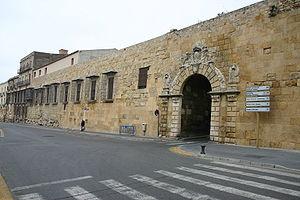
Au IIᵉ siècle av. J.-C., Tarraco fut dotée d'une grande muraille de 6 mètres de haut et 4,5 mètres d'épaisseur. Elle délimita le périmètre urbain. Sa longueur était d'environ 3 500 m. Actuellement sont conservés une des portes originales ainsi que 1 100 m de muraille, qui entourent le quartier ancien. La muraille constitue la construction architectonique romaine la plus ancienne de toutes celles conservées en dehors de l'Italie.